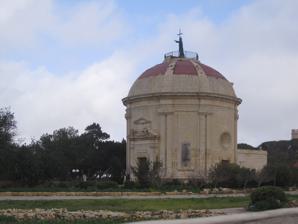
Building: Tal-Virtù Church
Country: Unknown
Year built: 1723
Church in Rabat, Malta Tal-Virtù Church The Church of the Assumption of Mary tal-Virtù Il-Knisja ta' Santa Marija tal-Virtù Tal-Virtù Church 35°52′25.0″N 14°24′23.9″E / 35.873611°N 14.406639°E / 35.873611; 14.406639 Location Rabat Country Malta Denomination Roman Catholic History Status Active Founded 1438 Dedication Assumption of Mary Architecture Functional status Church Groundbreaking 1717 Completed 1723 Administration Archdiocese Malta Clergy Archbishop Charles Scicluna Tal- Virtu Church known formally as the Church of the Assumption of Mary of tal-Virtù , is a Roman Catholic Round church located in the outskirts of the town of Rabat , in Malta , on top of the hill known as Tal-Virtù , receiving its name from the church. The Medieval crypt The church was built on top of an area where multiple graves deriving from the times of the Punics , Phoenicians and the Romans were excavated. An early Christian catacomb beneath the church was also excavated. The catacomb was changed into a medieval Christian crypt and a gothic doorway was built. The crypt was mentioned in numerous reports, notably inquisitor Pietro Dusina 's account of his visit to the crypt in 1575. He mentions that the crypt had numerous altars. The crypt was mentioned again in 1647 by Giovanni Francesco Abela who writes that the crypt had one altar. In 1722 the crypt is mentioned once more by the Bishop of Malta Gaspare Gori-Mancini . The crypt still exists till this day, beneath the church. The first church The first church was built over the crypt in 1436, possibly earlier. It is not known in which form the church was built however most probably it had a rectangular plan with an apse. The ceiling might also have been supported with pointed arches, typical architecture for Maltese medieval churches. The church had one bell tower and a round window on the facade. Dusina's visit in 1575 reports that the church has one altar with a painting covered by a yellow drape. In 1615 another painting was mentioned and which was attributed to a notable artist. Another cloth that covers the painting was also mentioned, this time a purple drape. The church was given to the Augustinians on December 4, 1659. The round church The church suffered considerable damage after the 1693 earthquake. Plans were made to rebuild rather than restore the church. Plans for the church were designed on those of Sarria Church in Floriana . Construction commenced in 1717 and was completed by 1723 under the supervision of Petruzzo Debono. Interior carvings were done by Benedetto Saliba in 1731. In 1444, Archbishop Paul Alphéran de Bussan mentions that the church had numerous art works depicting the Virgin Mary and other saints. Ex votos were also hung near the painting of the Virgin Mary, indicating that the church served as a devotion spot for many. In 1901 a statue depicting Jesus the Redeemer was installed on the dome of the church. Consequently, a feast in honor of Jesus the Redeemer took place every year. In 1923 the church was badly damaged as a result of an earthquake. Attempts were made to restore it but the church was declared unsafe. The statue of the Redeemer was removed to fears of collapse. The statue was instead installed on a pedestal in front of the church. Consequently, the church was abandoned and instead of serving as a place of worship to God, the church started to be used as a place for satanic rituals. The church was vandalised numerous times with various graffiti written on its walls. In 1986 the statue of the Redeemer was removed from the premises of the church and was restored and reinstalled in the grounds of the Major Seminary, near by. Works on restoration commenced in 1988. Another statue of the Redeemer was installed on the dome. A copy of the original painting was installed in the church since the original was taken by the Wignacourt Museum in Rabat. See also Buhagiar, Mario (1979). "The crypt and church of S. Marija tal-Virtu' at Rabat" (PDF) . Melita Historica . 7 (4): 326– 345. References